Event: Typhoon Ruby
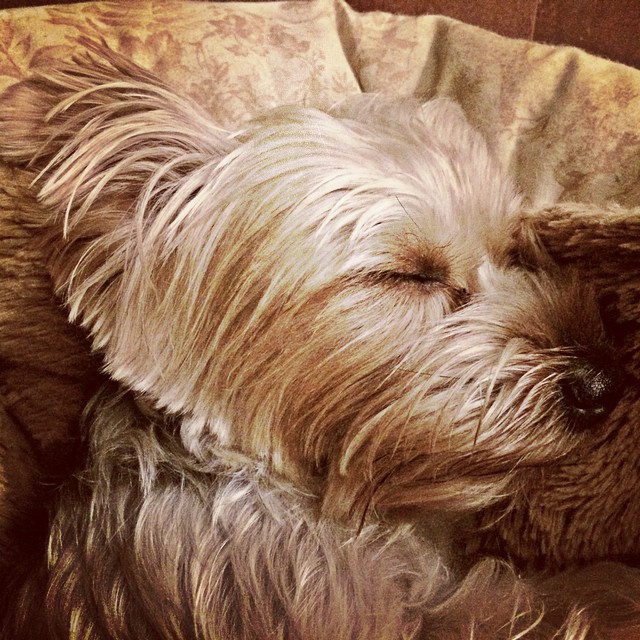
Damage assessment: no_damage